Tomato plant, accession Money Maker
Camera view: horizontal (90 deg, fisheye); turntable rotation: 120 degrees
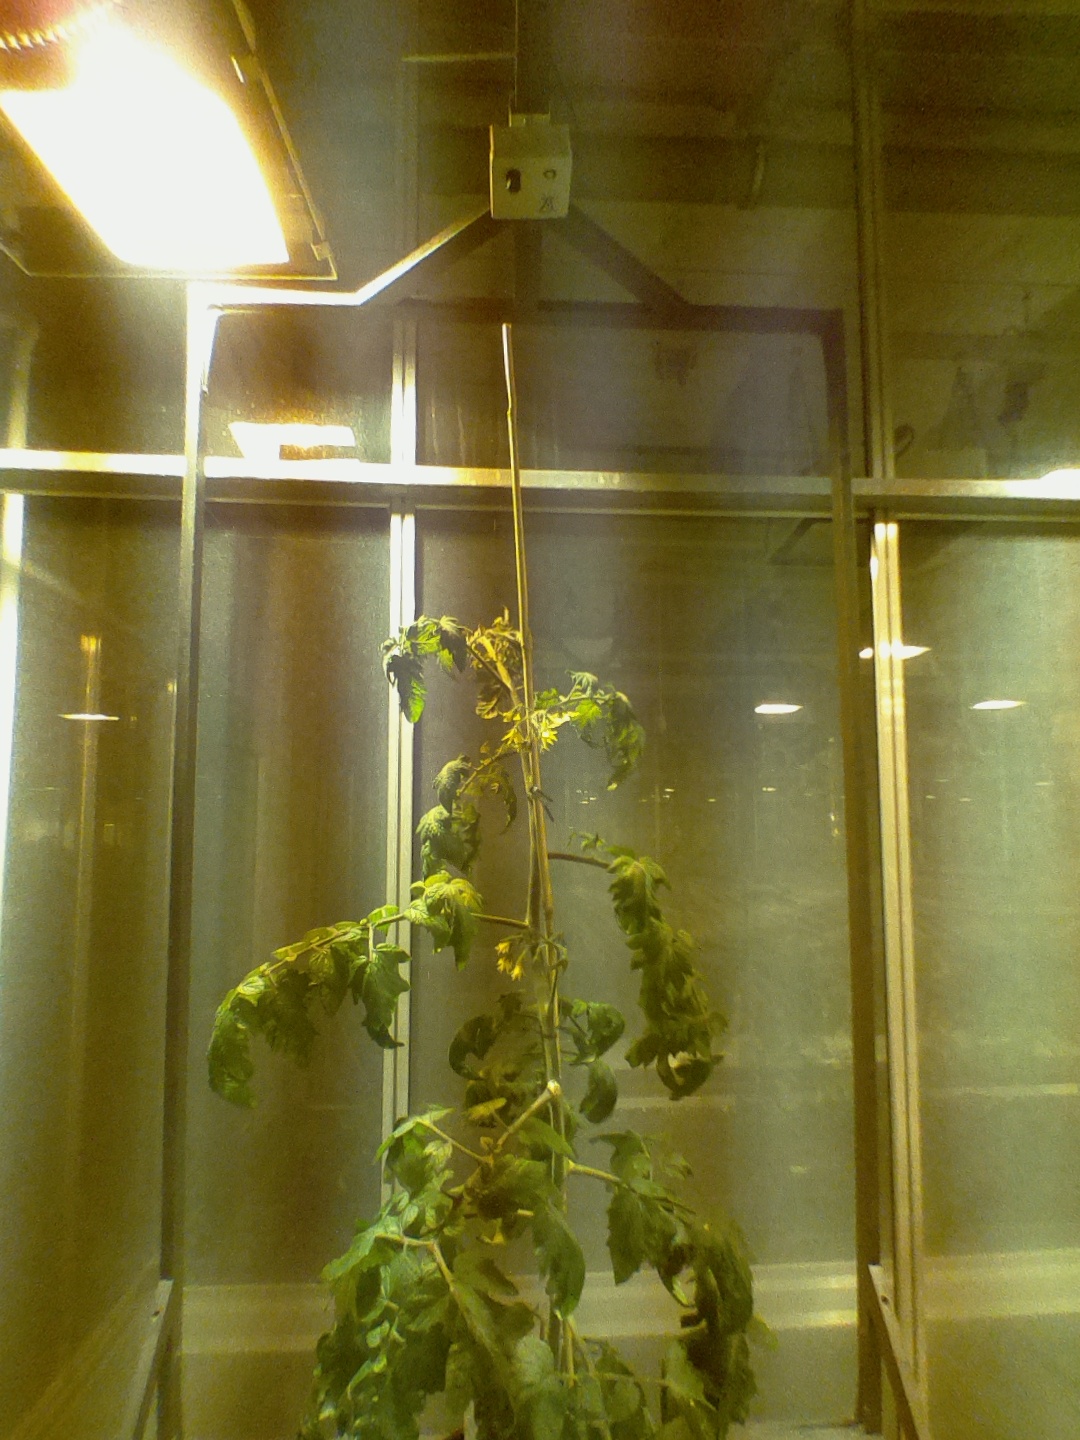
BBCH growth stage 69: End of flowering, 90%-100% of flowers open, more petals falling